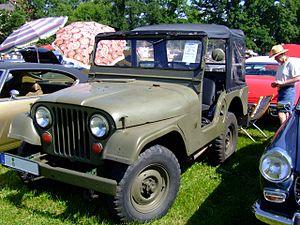
La Jeep CJ est un véhicule tout-terrain fabriqué par le constructeur automobile américain Willys-Overland à partir de 1944. C'est la version civile du fameux véhicule militaire utilisé durant la Seconde Guerre mondiale : la Willys MB. La marque a ensuite été rebaptisée Jeep.